Timeline of reactions to the 2020 Hong Kong national security law (December 2020)

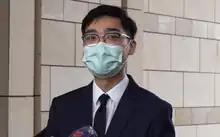
Former Hong Kong National Party Chan Ho-tin speaking to media after he was acquitted outside court

Former Hong Kong National Party convener Chan Ho-tin was charged with participating in unlawful assembly and slapped the police chief's helmet after the Liberate Sheung Shui rally on 13 July last year. He earlier denied the crime of illegal assembly and assaulting the police. Magistrate Wong Sze-lai pointed to the dispute whether the offender is really the defendant, the prosecutor lacking direct evidence, and the opinions and environmental evidence of expert witnesses also being difficult to identify. Chan was acquitted in the face of what was considered reasonable doubt about his guilt.